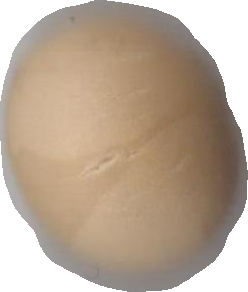
Variety: Grobogan